Fatty Joins the Force

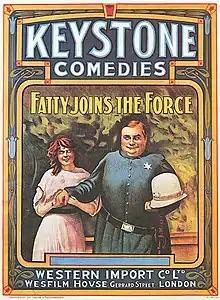
Film poster

Fatty Joins the Force is a 1913 American short comedy film featuring Fatty Arbuckle. It features the Keystone Cops in a background role.